Cosmos (2015 film)

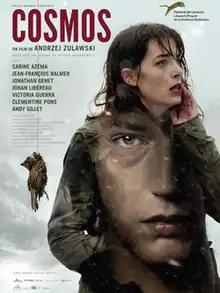

Cosmos is a 2015 French-Portuguese speculative fiction thriller film written and directed by Andrzej Żuławski based on the novel of the same name by Witold Gombrowicz.